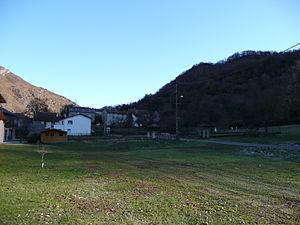
Vue du quartier Labernèse depuis Labeyre.
Pech est une commune française située dans le département de l'Ariège, en région Occitanie.